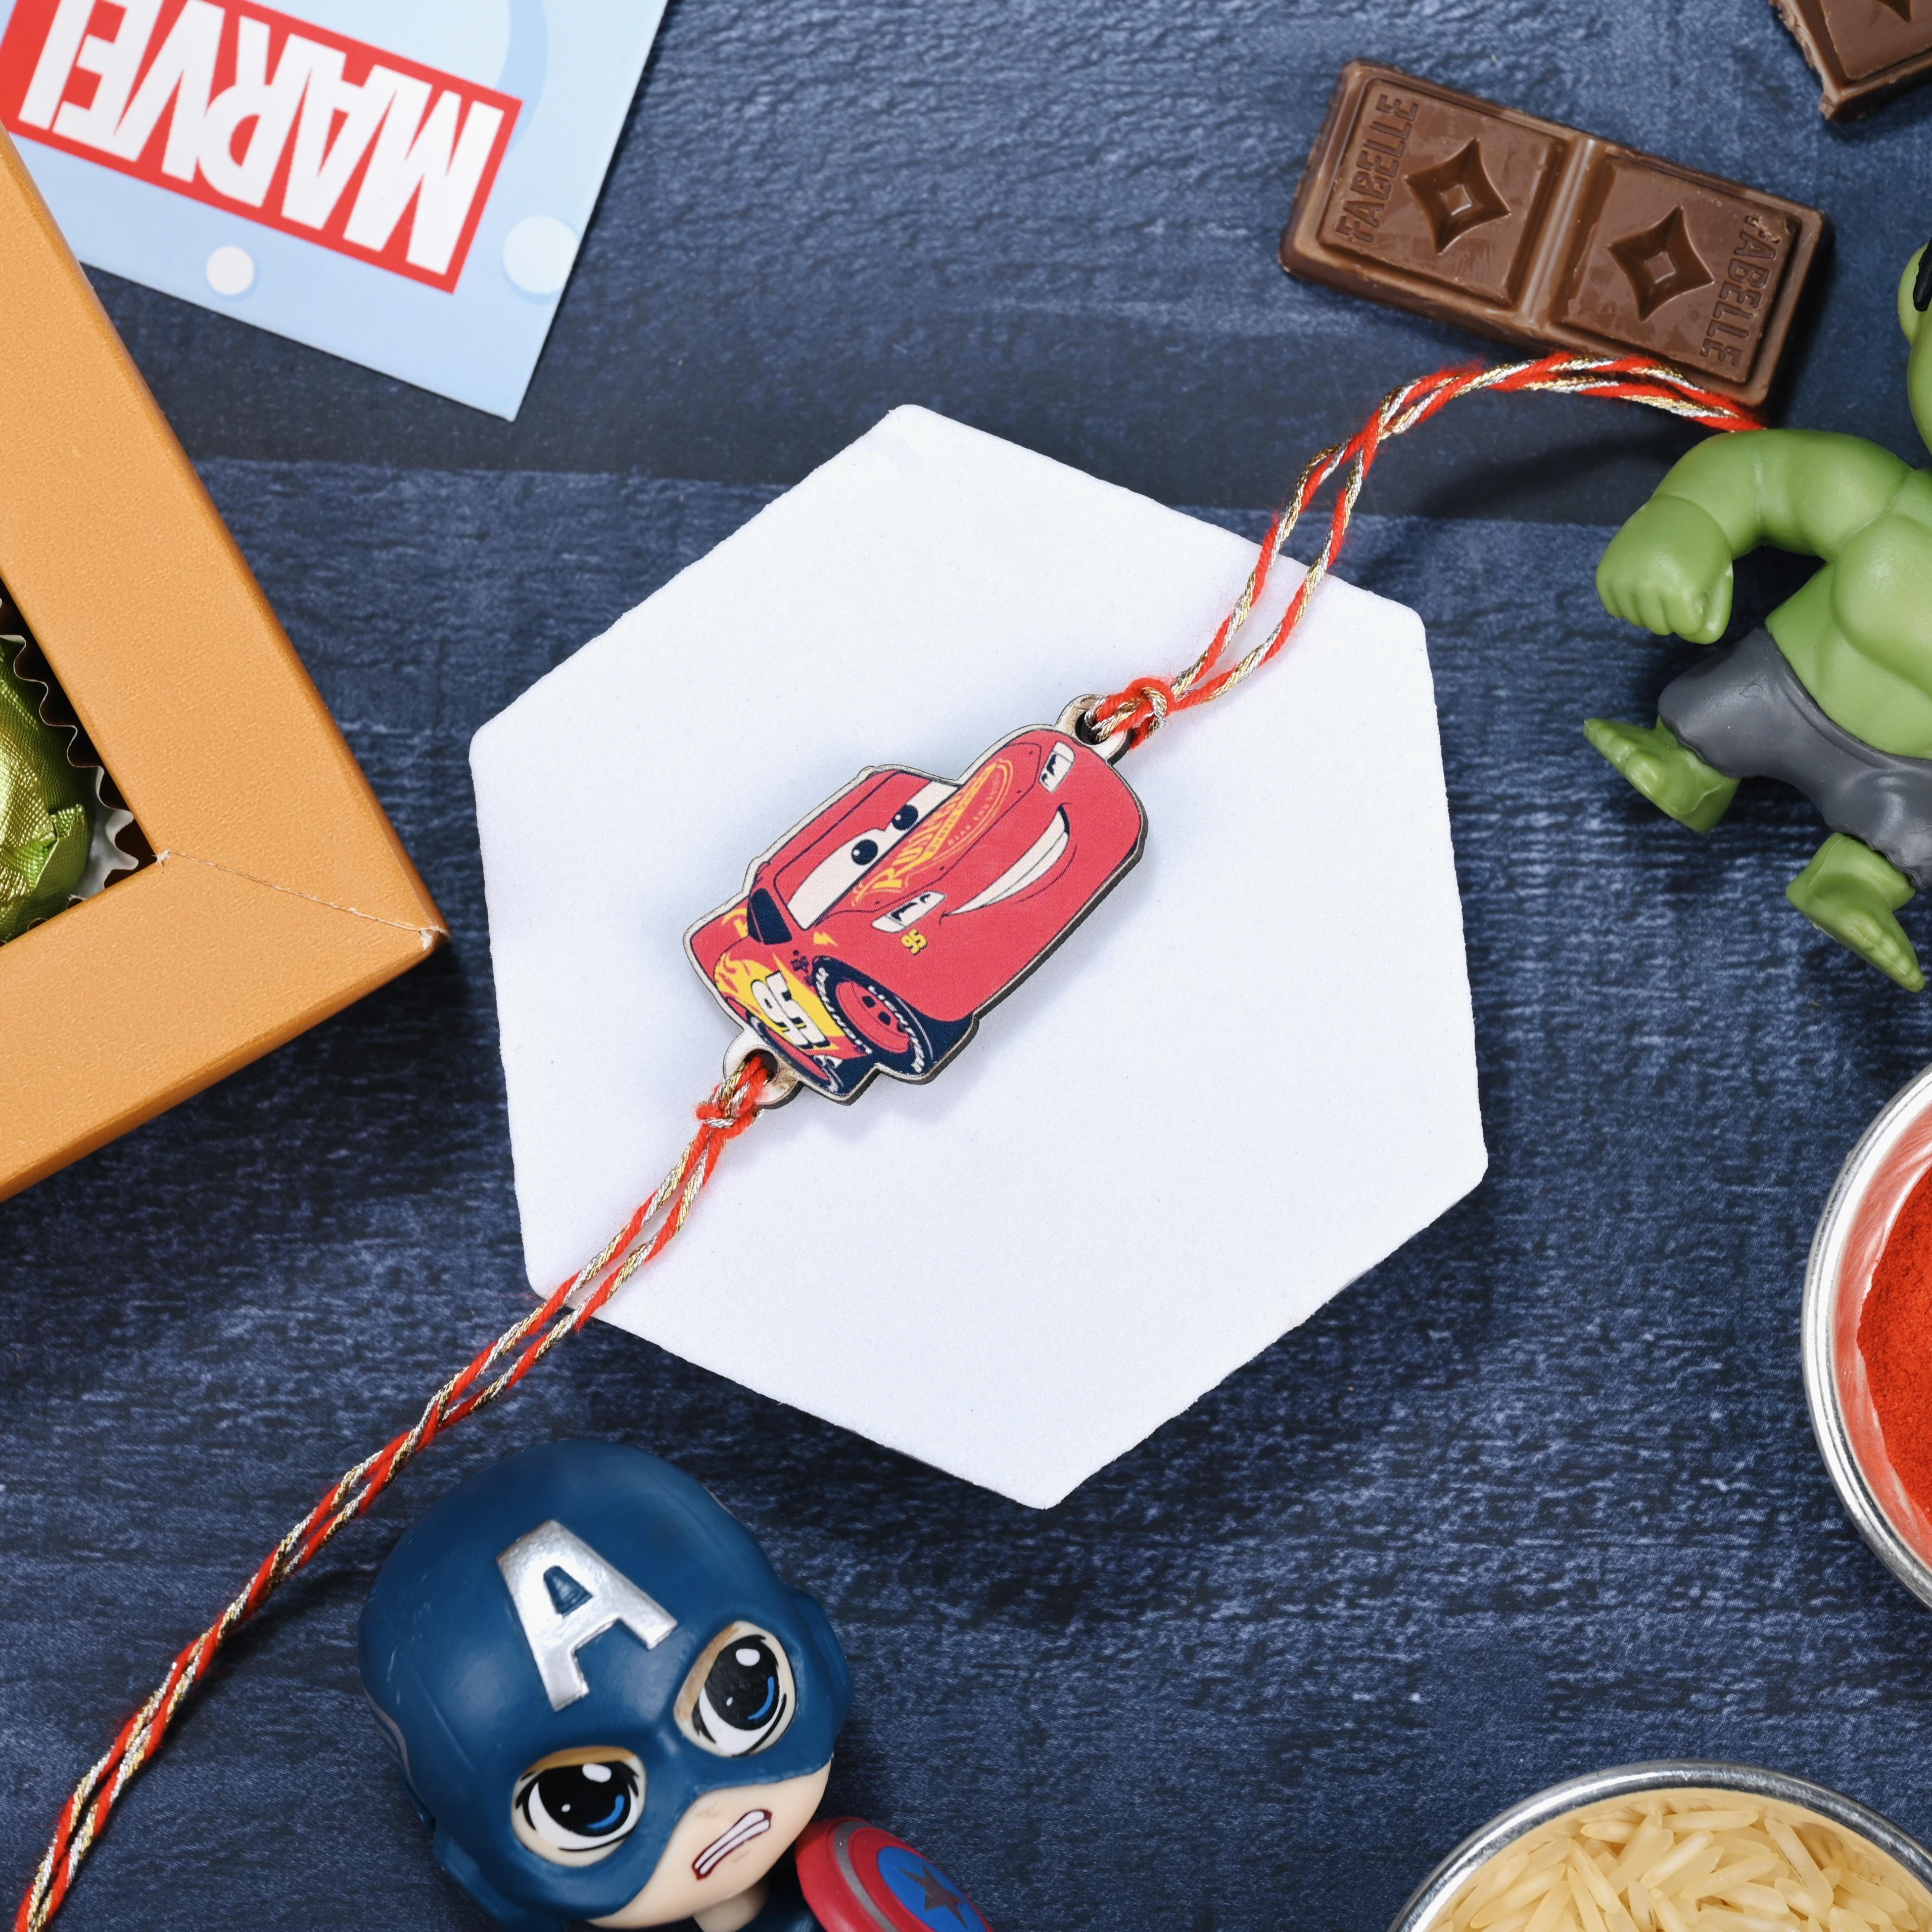
 The Stone Aisle Disney and Marvel Heroes Rakhi Set for Kids - Pack of 5 (Pooh, Hulk, Donald Duck, Mickey Mouse, Car) - Fun and Durable Rakhi Bands
Type: Rakhis
Brand: The Stone Aisle
Price: Rs. 270
 Celebrate Raksha Bandhan with our Disney and Marvel Heroes Rakhi Set, featuring an exciting mix of beloved characters - Pooh, Hulk, Donald Duck, Mickey Mouse, and a fun car design. This set of 5 rakhis is perfect for young fans of Disney and Marvel, bringing the magic and adventure of these beloved characters to your festive celebrations.Each rakhi is meticulously crafted with high-quality materials, ensuring durability and comfort. The vibrant and attractive designs are sure to capture the hearts of children, making these rakhis a delightful addition to the Raksha Bandhan festivities. The soft, adjustable bands provide a snug and comfortable fit for kids of all ages, ensuring they can wear them all day long without any discomfort.This Disney and Marvel Heroes Rakhi Set makes for an ideal gift choice for young brothers, combining the charm and joy of their favorite characters with the tradition and celebration of Raksha Bandhan. Whether they are fans of Pooh's adorable antics, Hulk's incredible strength, Donald Duck's quirky personality, Mickey Mouse's timeless charm, or simply love cars, these rakhis are sure to bring smiles and excitement to their faces.
Features: Disney and Marvel Heroes Theme: Set of 5 rakhis featuring a delightful mix of beloved characters - Pooh, Hulk, Donald Duck, Mickey Mouse, and a fun car design, perfect for young fans.,Premium Quality: Crafted with high-quality, durable materials to ensure long-lasting wear and comfort for children.,Vibrant and Attractive Designs: Bright and colorful designs that capture the imagination of kids, adding fun and excitement to Raksha Bandhan celebrations.,Comfortable Fit: Soft, adjustable bands ensure a snug and comfortable fit for children of all ages, allowing for easy, all-day wear.,Perfect Gift for Kids: An ideal gift choice for young brothers, combining the charm of Disney and the excitement of Marvel with the festive spirit of Raksha Bandhan.